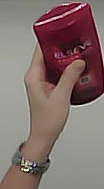
Product: loreal_shampoo